Chevrolet Deluxe

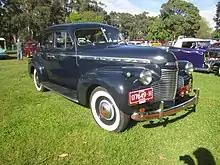
1940 Chevrolet Special Deluxe

In 1941, the Master Deluxe Series AG and Special Deluxe Series AH had updated styling from the year before with things such as a new grill, new suspension, new curves, and the headlight mounted in the fenders, and the Special Deluxe introduced the Special Deluxe Fleetline sedan. The Special had better fabric than the Master, along with arm rests in the doors. There was full instrumentation.